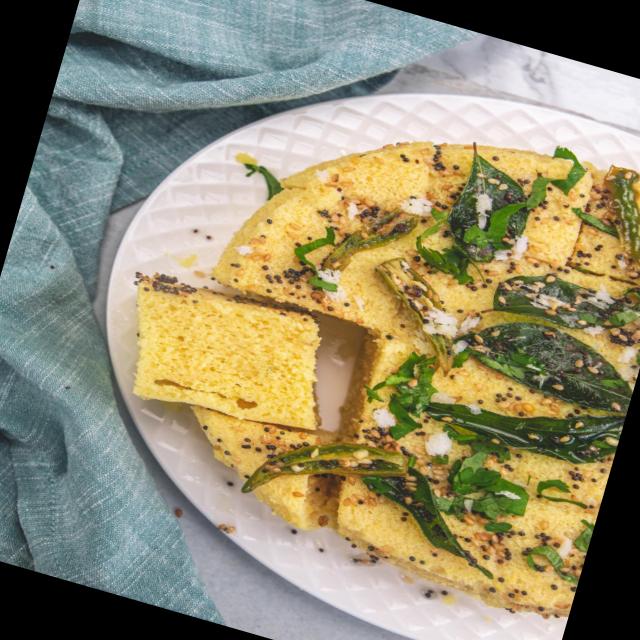
Dish: dhokla